Lalu Prasad Yadav

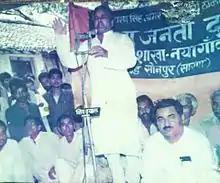
Lalu Prasad addressing Yuva Janata Dal in Nayagaon, Sonpur in 1988

In 1970, Lalu entered student politics as the general secretary of the Patna University Students' Union (PUSU), becoming its president in 1973, eventually joining Jai Prakash Narayan's Bihar Movement in 1974 where he became sufficiently close to the Janata Party (JP) leaders to become the winning candidate in the 1977 Lok Sabha election from Chapra at the age of 29.